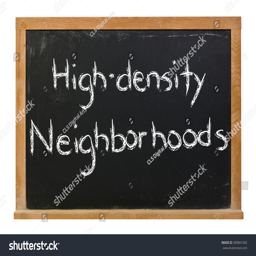
high density neighborhoods written in white chalk on a black chalkboard isolated on white